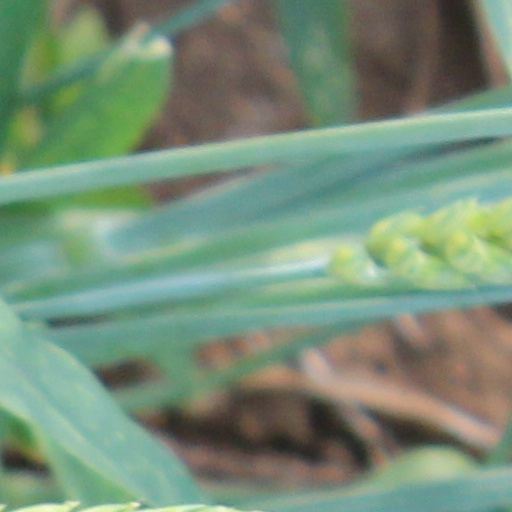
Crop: wheat